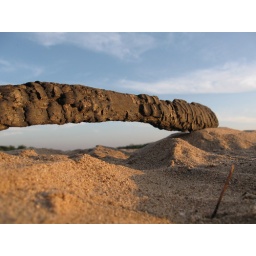
Petrified tree branch found on the sands of Someshwari river in Birishiri, Netrokona, Bangladesh.